Splash Works

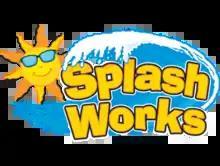

Splash Works is a water park located within the park boundaries of Canada's Wonderland in Vaughan, Ontario, Canada. Entry is free with park admission. Splash Works is home to "Whitewater Bay", the largest outdoor wave pool in Canada, and is today home to 16 waterslides. Splash Works operates during the summer months of May through September.